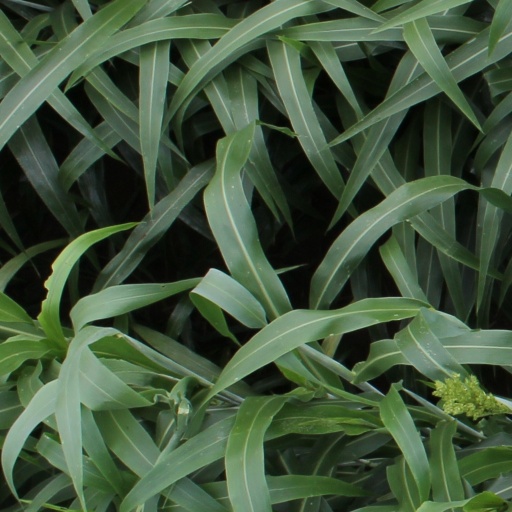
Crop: sorghum